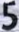
Number: 5